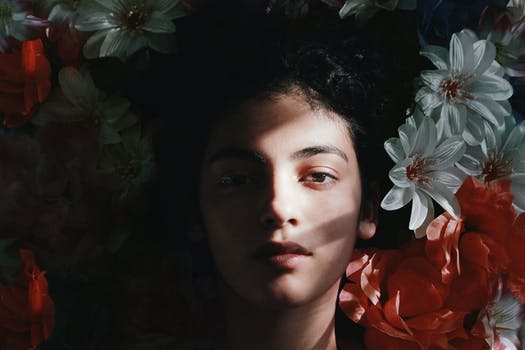
Label: No Watermark